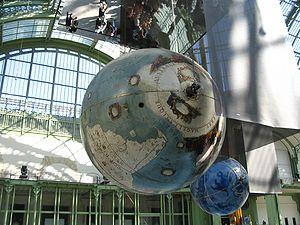
photo perso des Globes de Coronelli prise au Grand Palais le 22 septembre 2005.
Les Globes de Coronelli ou Globes de Marly sont une paire de globes de grande dimension réalisée par Vincenzo Coronelli et offerte à Louis XIV à la fin du XVIIᵉ siècle. Le globe terrestre présente l'état des connaissances géographiques et les savoirs sur les civilisations indigènes des trois continents Asie, Afrique, Amérique des Européens pour la décennie 1670-1680, tandis que le globe céleste figure l'état du ciel à la naissance de Louis XIV. De grande dimension, et pesant environ 2 tonnes chacun, ces deux globes constituent une source d'information précieuse sur les connaissances scientifiques à la fin du XVIIᵉ siècle en géographie et astronomie. Leur réalisation a été financée par le cardinal d'Estrées, qui les a offerts à Louis XIV.